George Wythe McCook

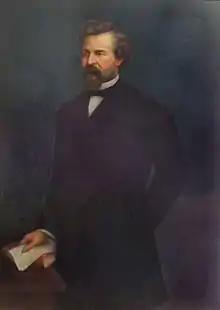
Painting at Daniel McCook House

George Wythe McCook (November 21, 1821 – December 28, 1877) was a lawyer, politician, and soldier from the state of Ohio in the United States. He was the Ohio Attorney General and an officer in the Union Army during the American Civil War. He was a member of the famed Fighting McCooks, a prominent military family that contributed more than a dozen officers to the war effort.